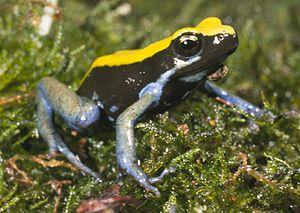
Mantella est un genre d'amphibiens de la famille des Mantellidae.
Les Mantellinae sont une sous-famille d'amphibiens de la famille des Mantellidae.